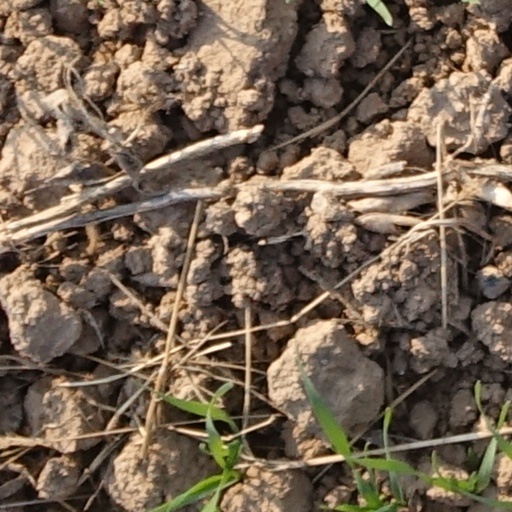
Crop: wheat